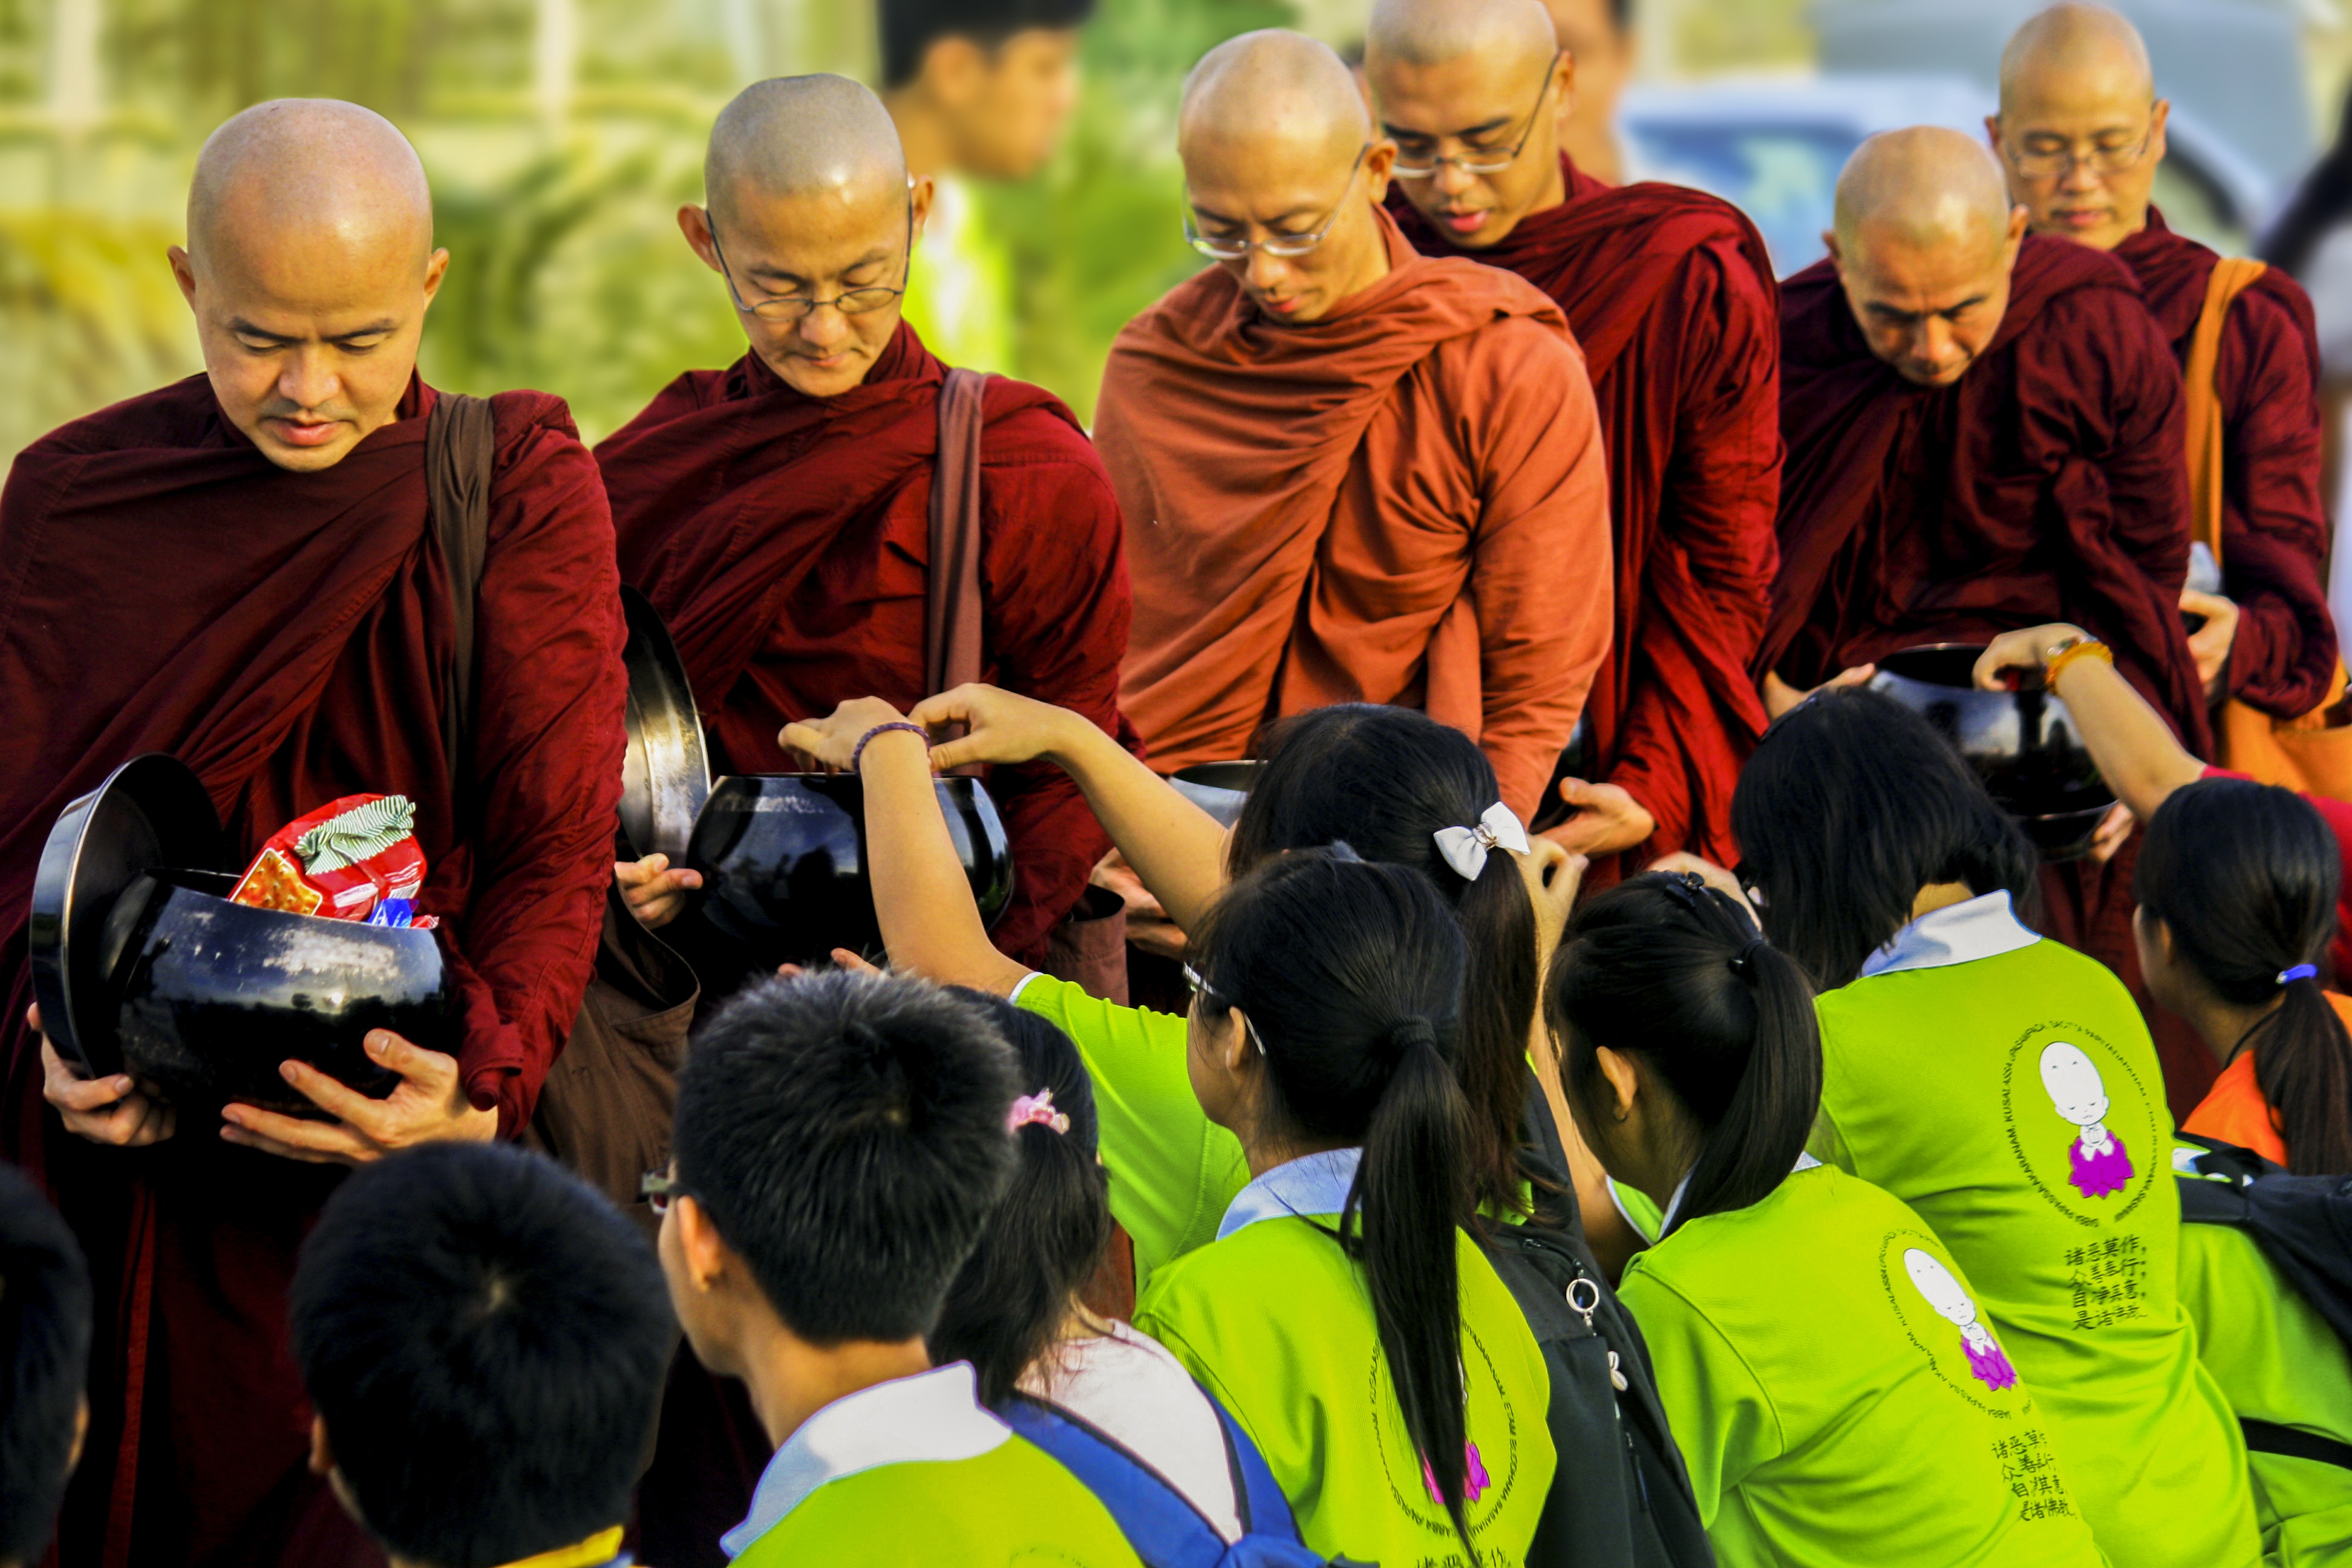
person, people, asian, youth, community, buddhist, buddhism, religion, religious, faith, tradition, merit, meritorious, alms, piety, sangha, theravada monks in alms round, offering to the sangha, generosity, offering food to monks, religiosity, good deeds